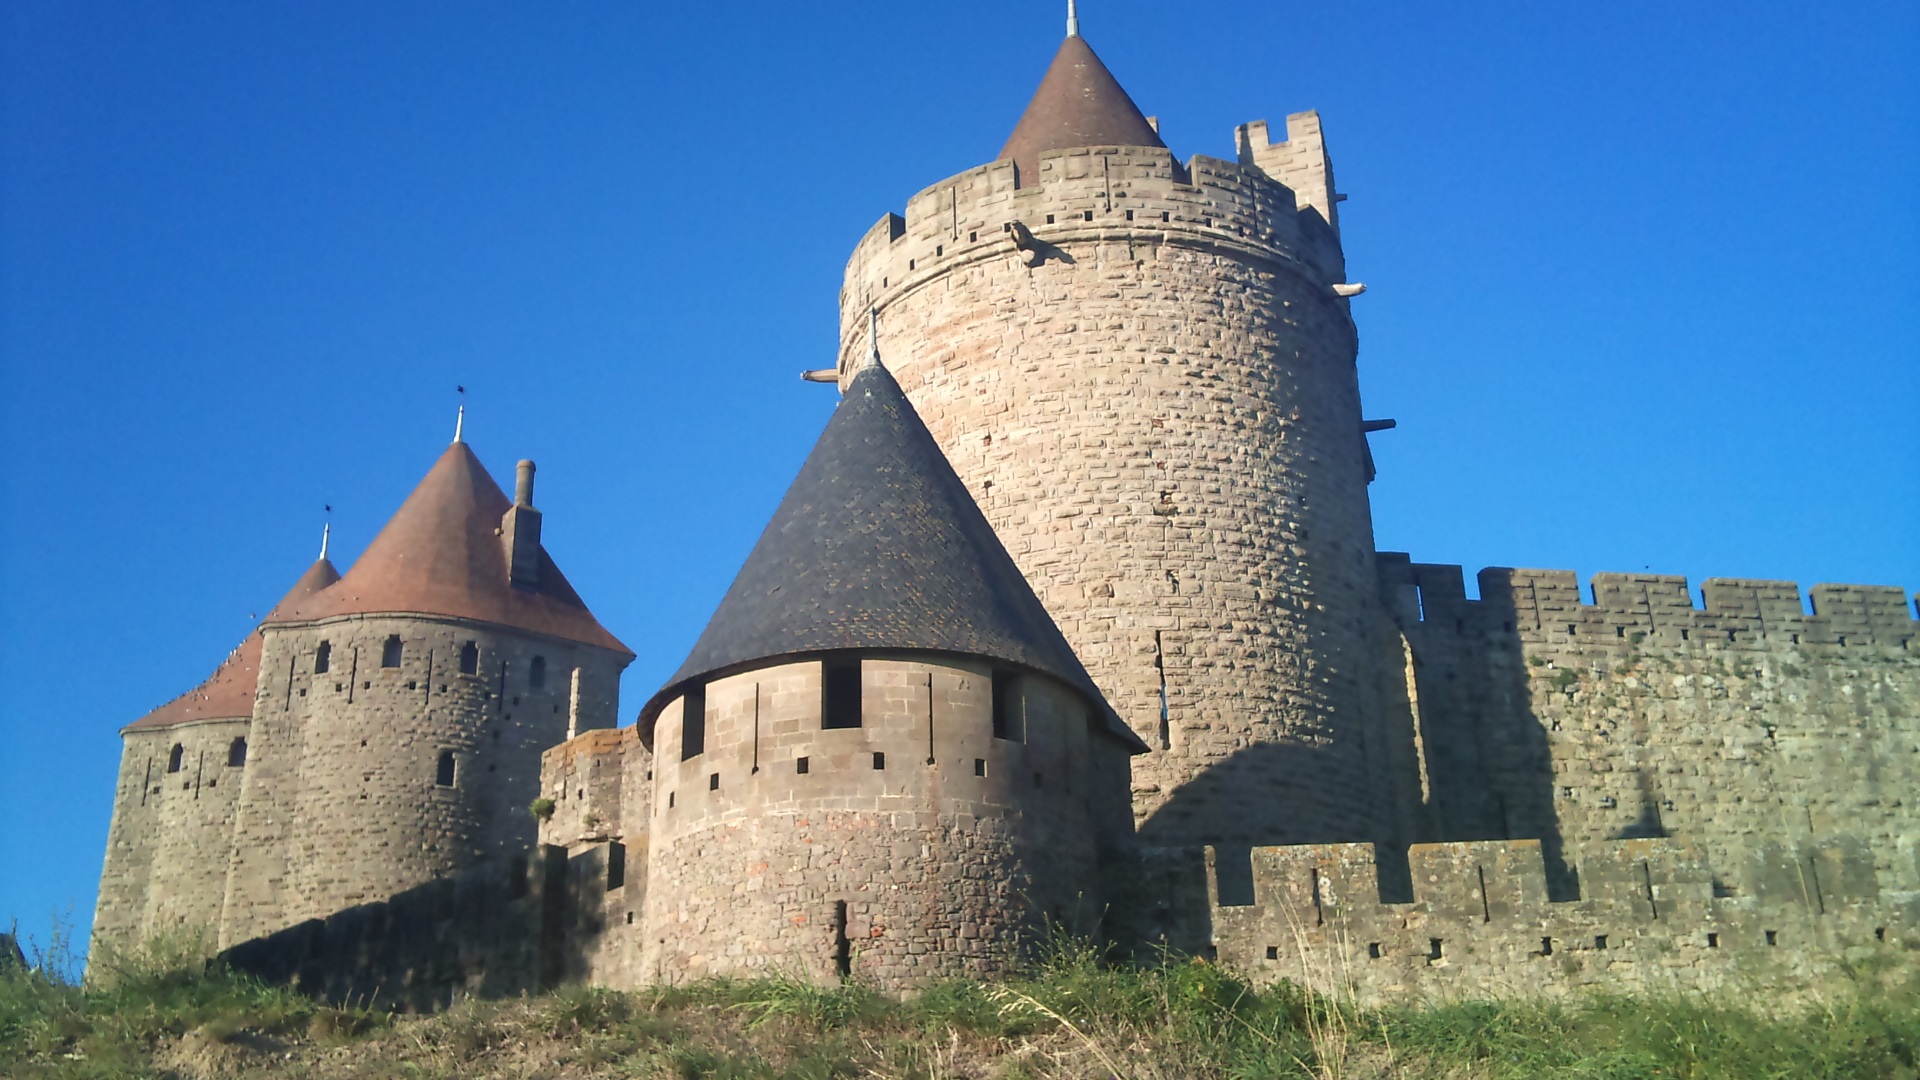
building, chateau, old, rustic, monument, village, france, europe, tower, castle, ancient, landmark, historic, fortification, medieval, fortress, french, monastery, carcassonne, history, fort, torrent, european, heritage, historical, middle ages, historic site